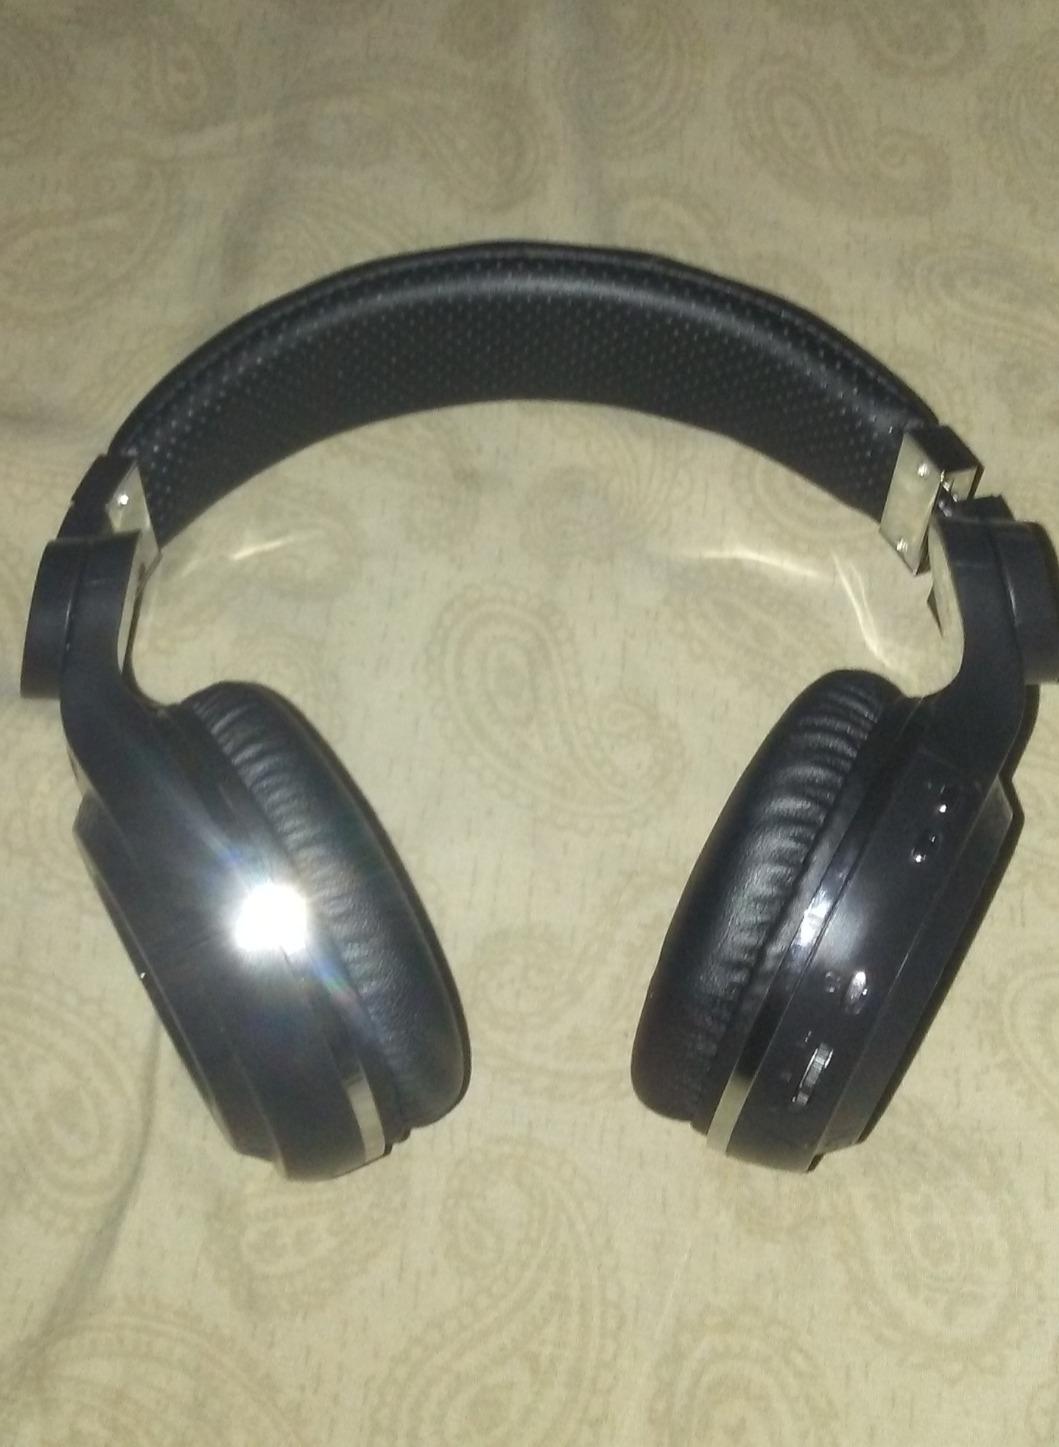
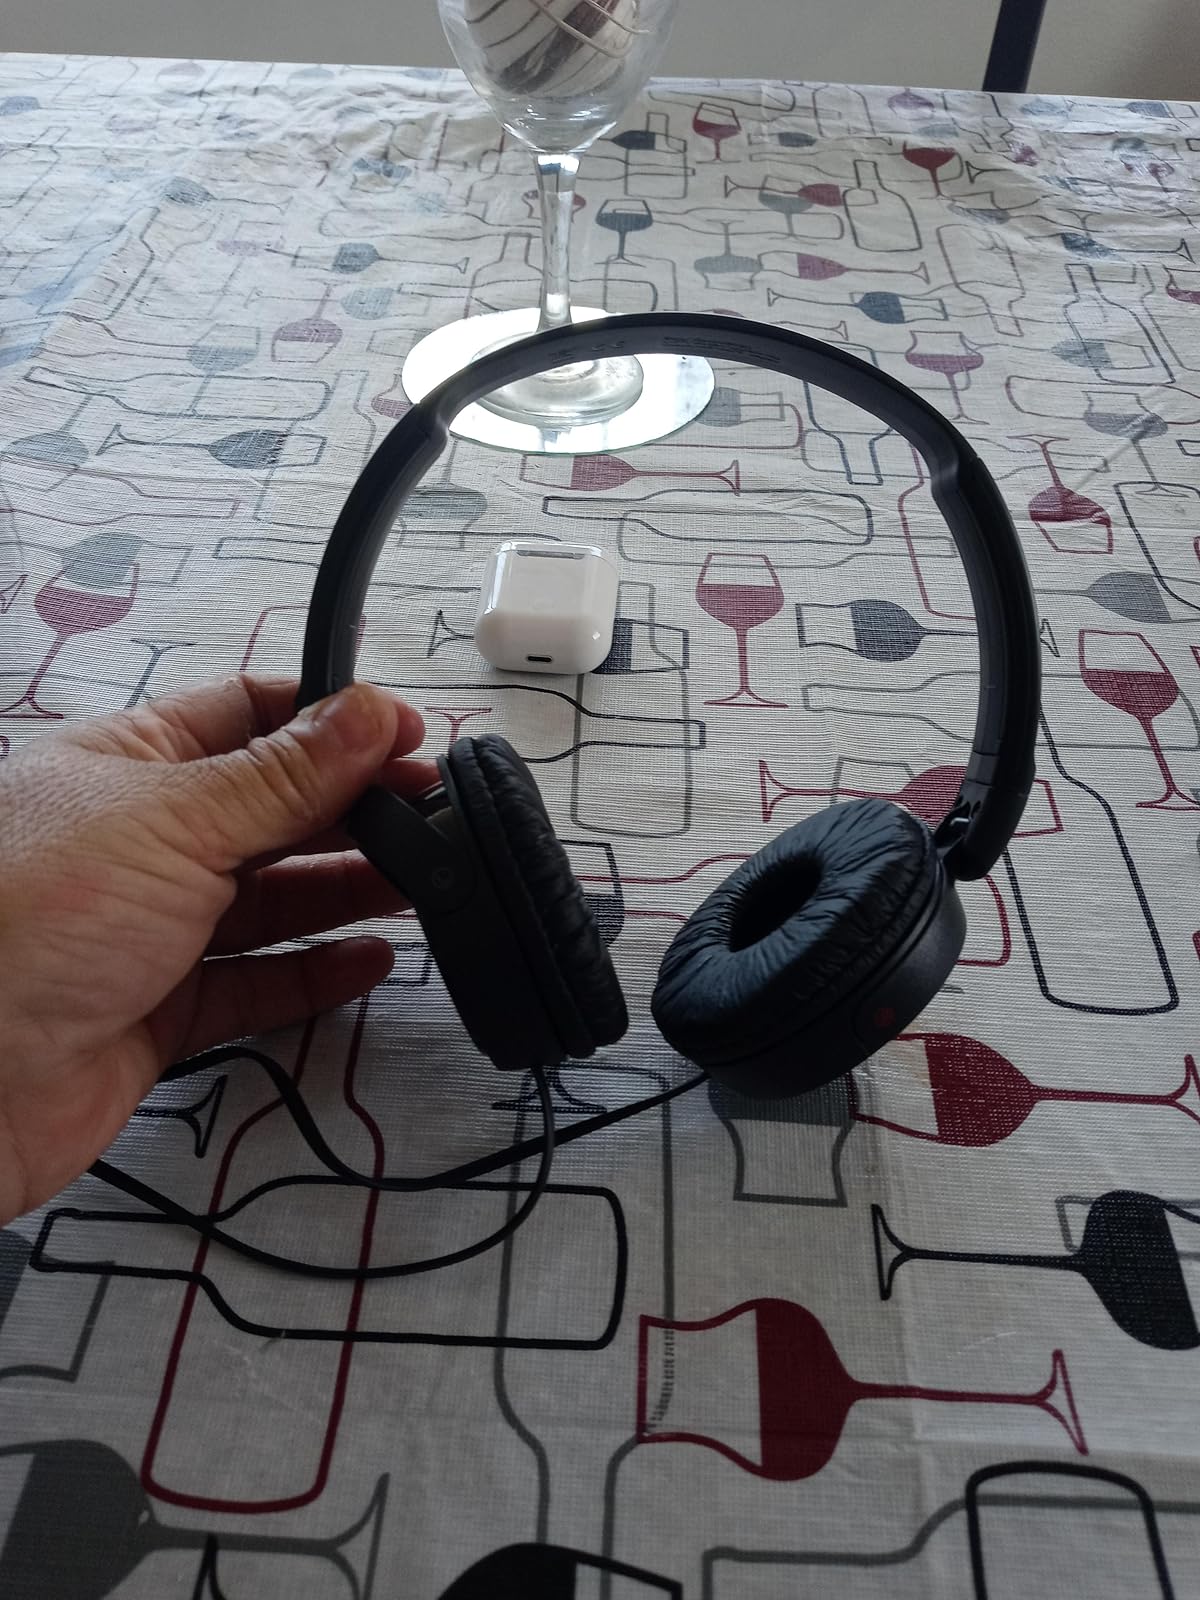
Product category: headphones
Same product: no